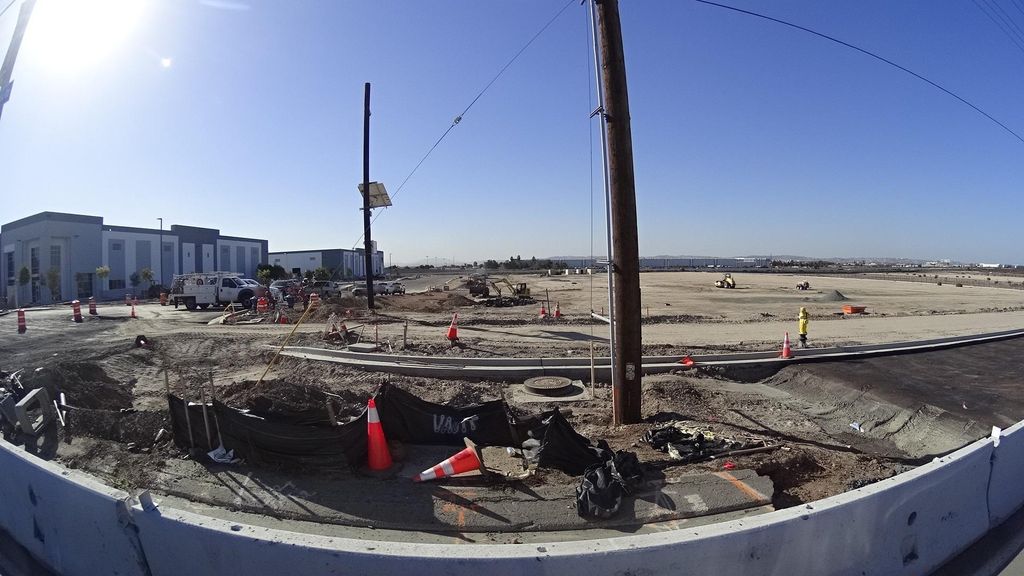
Label: Construction Site
Location: San Diego, California, United States
Date: 2021-10-12T08:33:26+00:00